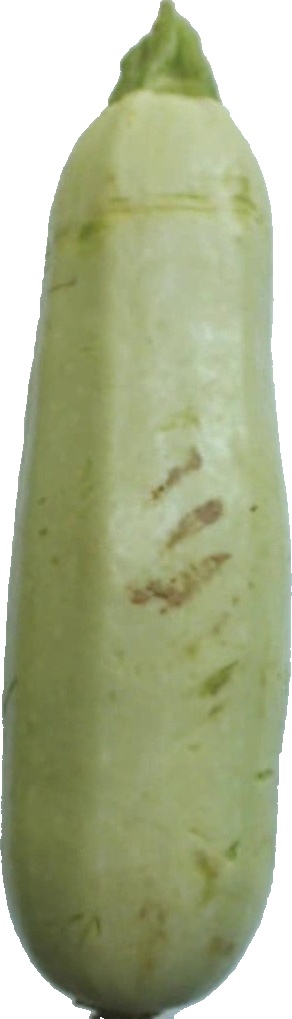
Label: zucchini_1